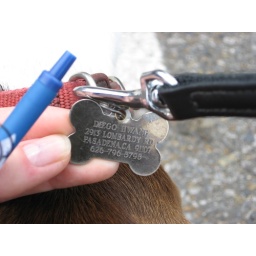
The owners of this dog left him in the car while they went on a tour of Gracelands.